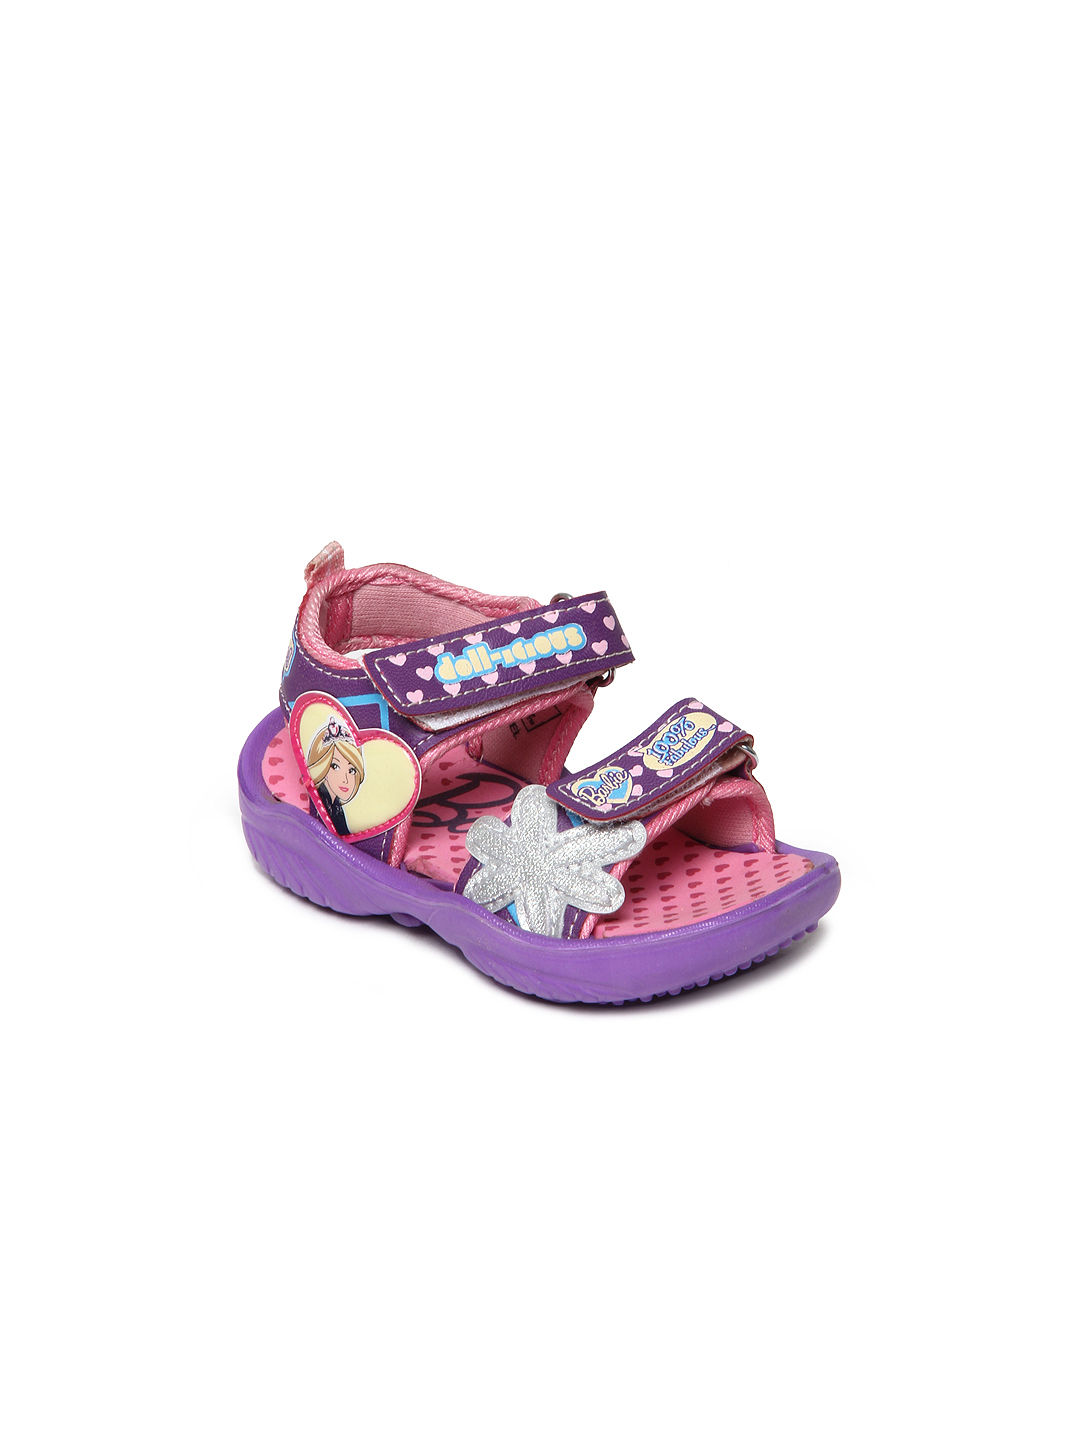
Barbie Girls Purple Sandals
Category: Footwear / Sandal / Sandals
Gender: Girls
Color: Purple
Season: Spring 2013
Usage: Casual